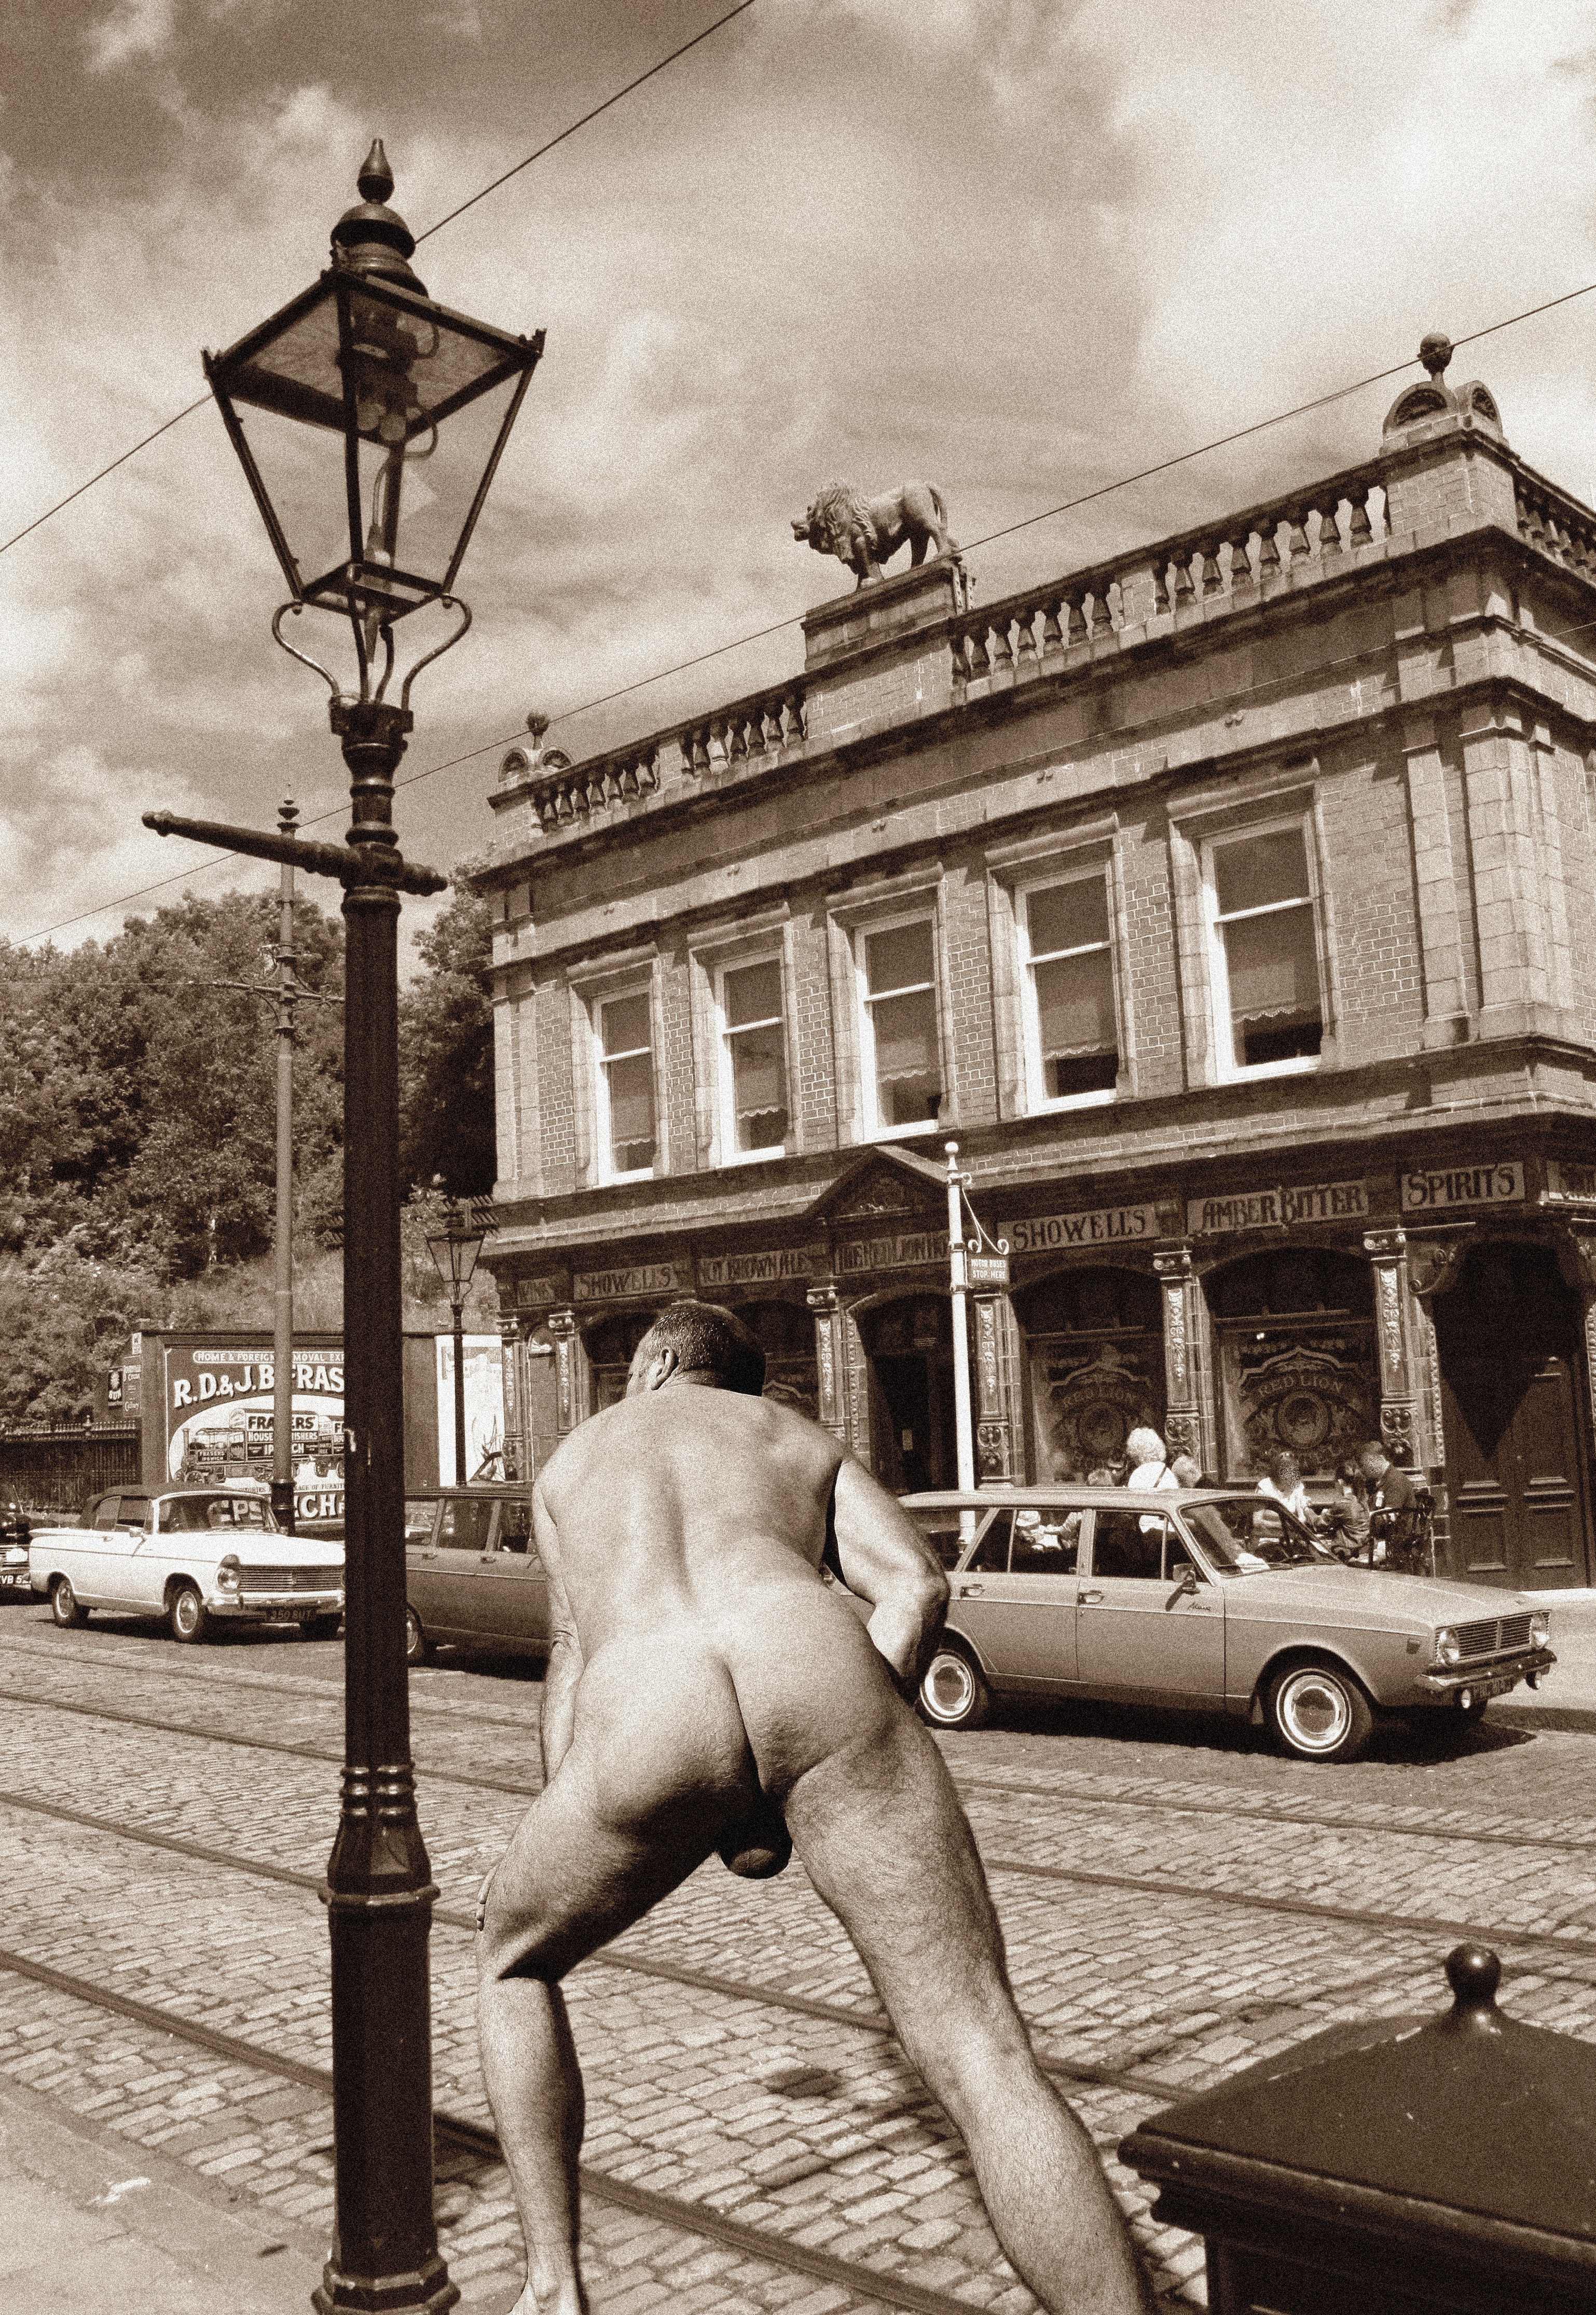
model, nude, nudity, vintage, sepia, lamppost, car, vehicle, street, architecture, monochrome, photography, muscle, compact car, street light, Barechested, road, vintage car, family car, classic, retro style, building, style, classic car